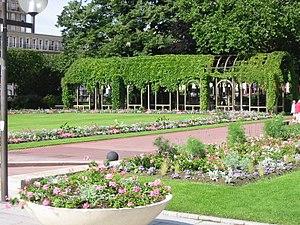
Le Havre (Seine-Maritime)
Le centre-ville reconstruit du Havre est l'œuvre de l'architecte Auguste Perret qui se vit confier par le ministère de la Reconstruction et de l'Urbanisme, la réédification de la ville du Havre après sa destruction à la fin de la Seconde Guerre mondiale. Le site est inscrit sur la liste du patrimoine mondial de l'Humanité par l'UNESCO en 2005.